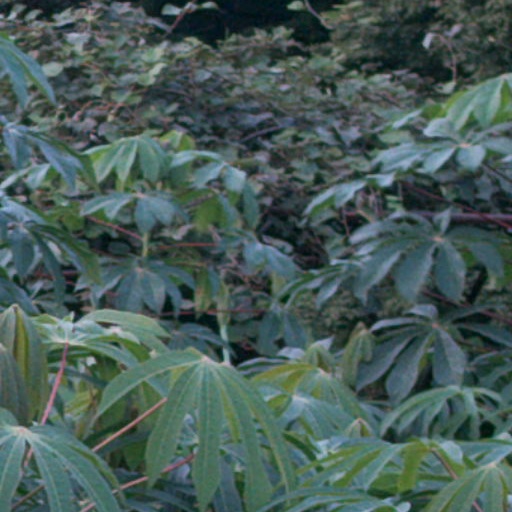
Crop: cassava